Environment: lab
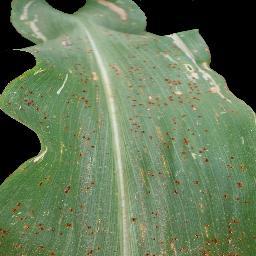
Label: common_rust